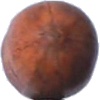
Label: images